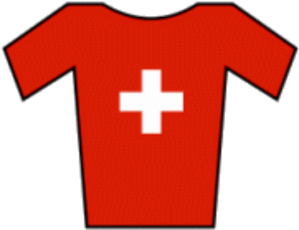
Setmana Ciclista Valenciana 2019 / Startliste
Schweiziske mesterskab i landevejscykling for damer
3. udgave af Setmana Ciclista Valenciana fandt sted fra den 21. februar til 24. februar 2019. Løbet var af UCI klassificeret som 2.2. Den samlede vinder af løbet blev tyske Clara Koppenburg fra Team WNT.